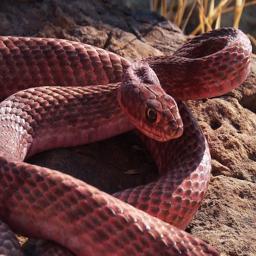
Animal: snakes